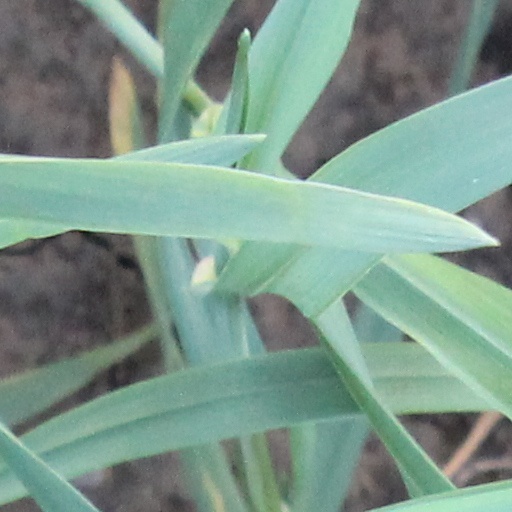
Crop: wheat